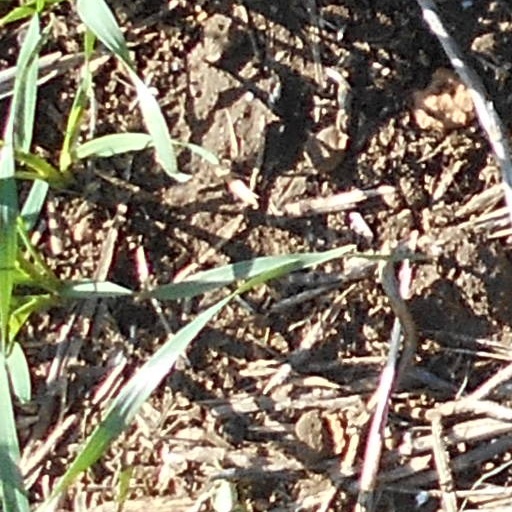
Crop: wheat